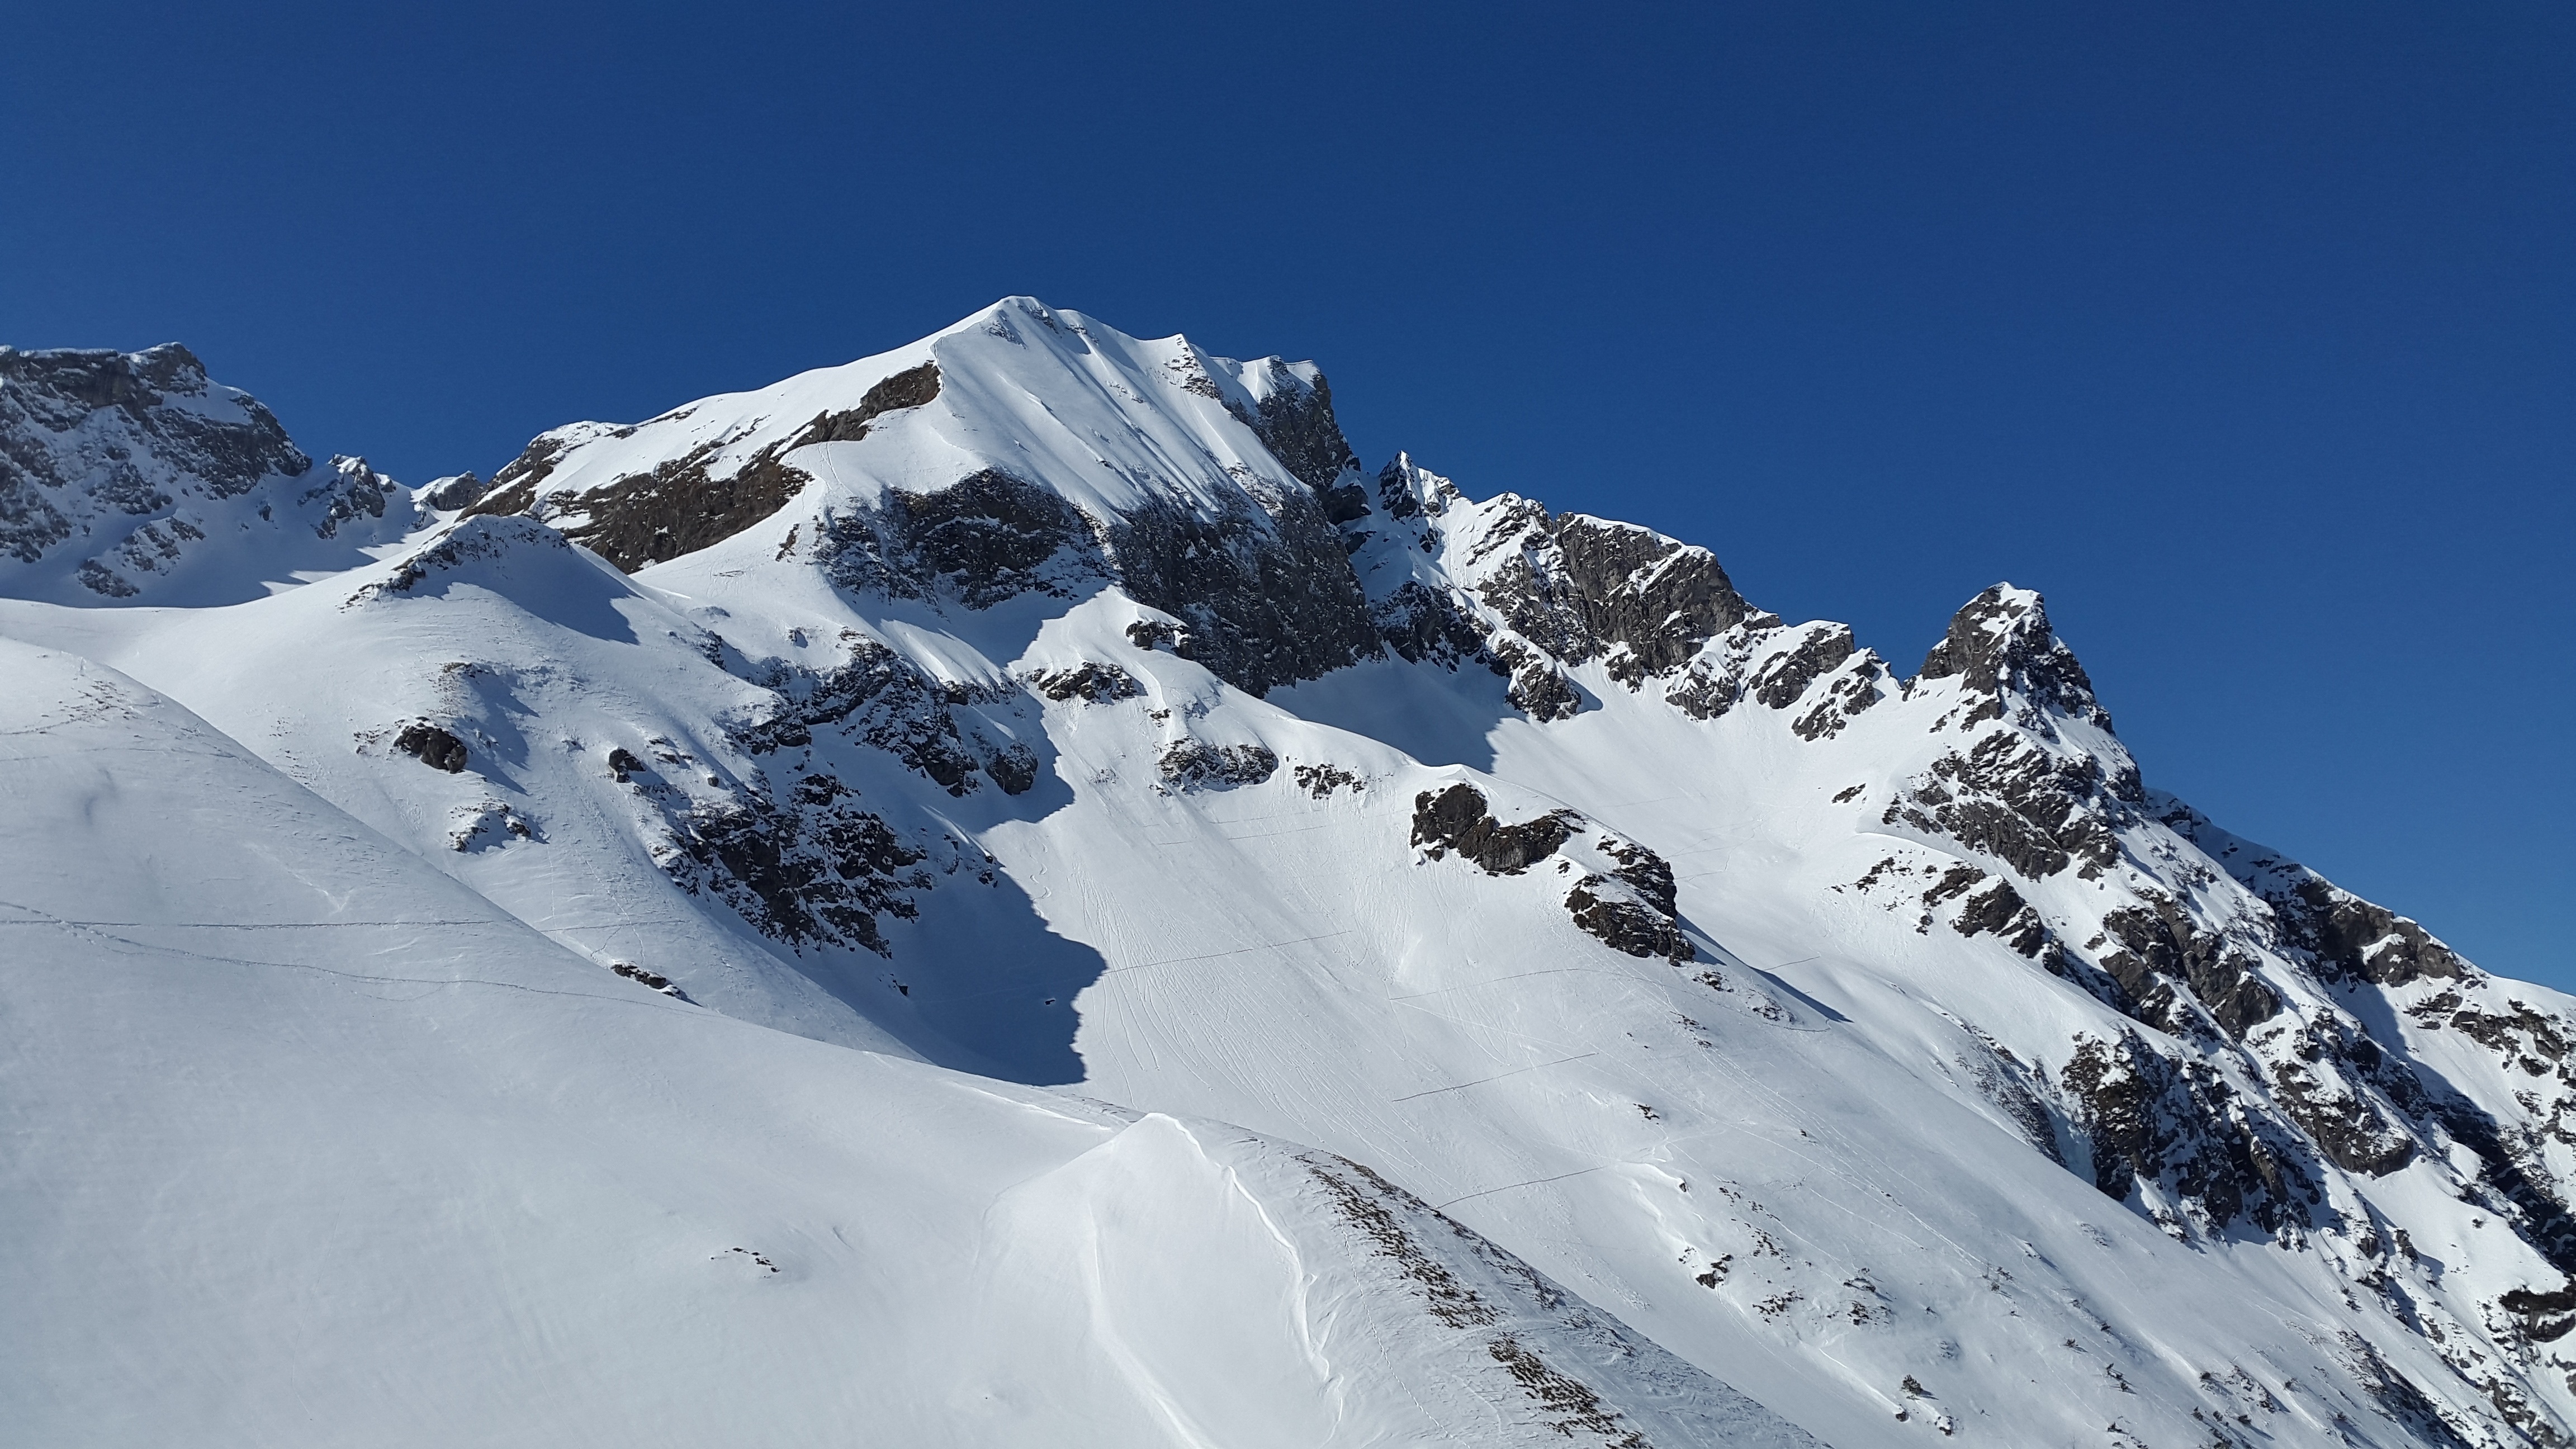
landscape, nature, rock, mountain, snow, winter, mountain range, weather, alpine, skiing, season, ridge, summit, sports equipment, austria, winter sport, resort, alps, ski, footwear, wintry, piste, high mountains, landform, ski touring, kleinwalsertal, nordic skiing, ski mountaineering, ski equipment, alpine skiing, mountainous landforms, geological phenomenon, wildental, elfer head, elfer